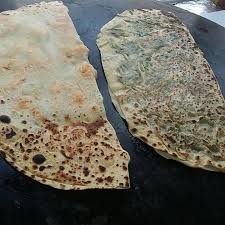
Yemek: gozleme